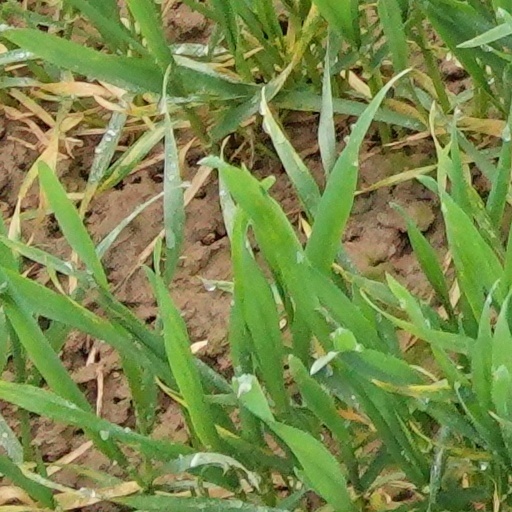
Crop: wheat